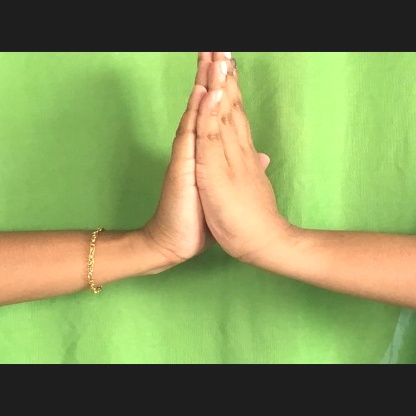
Mudra: Anjali